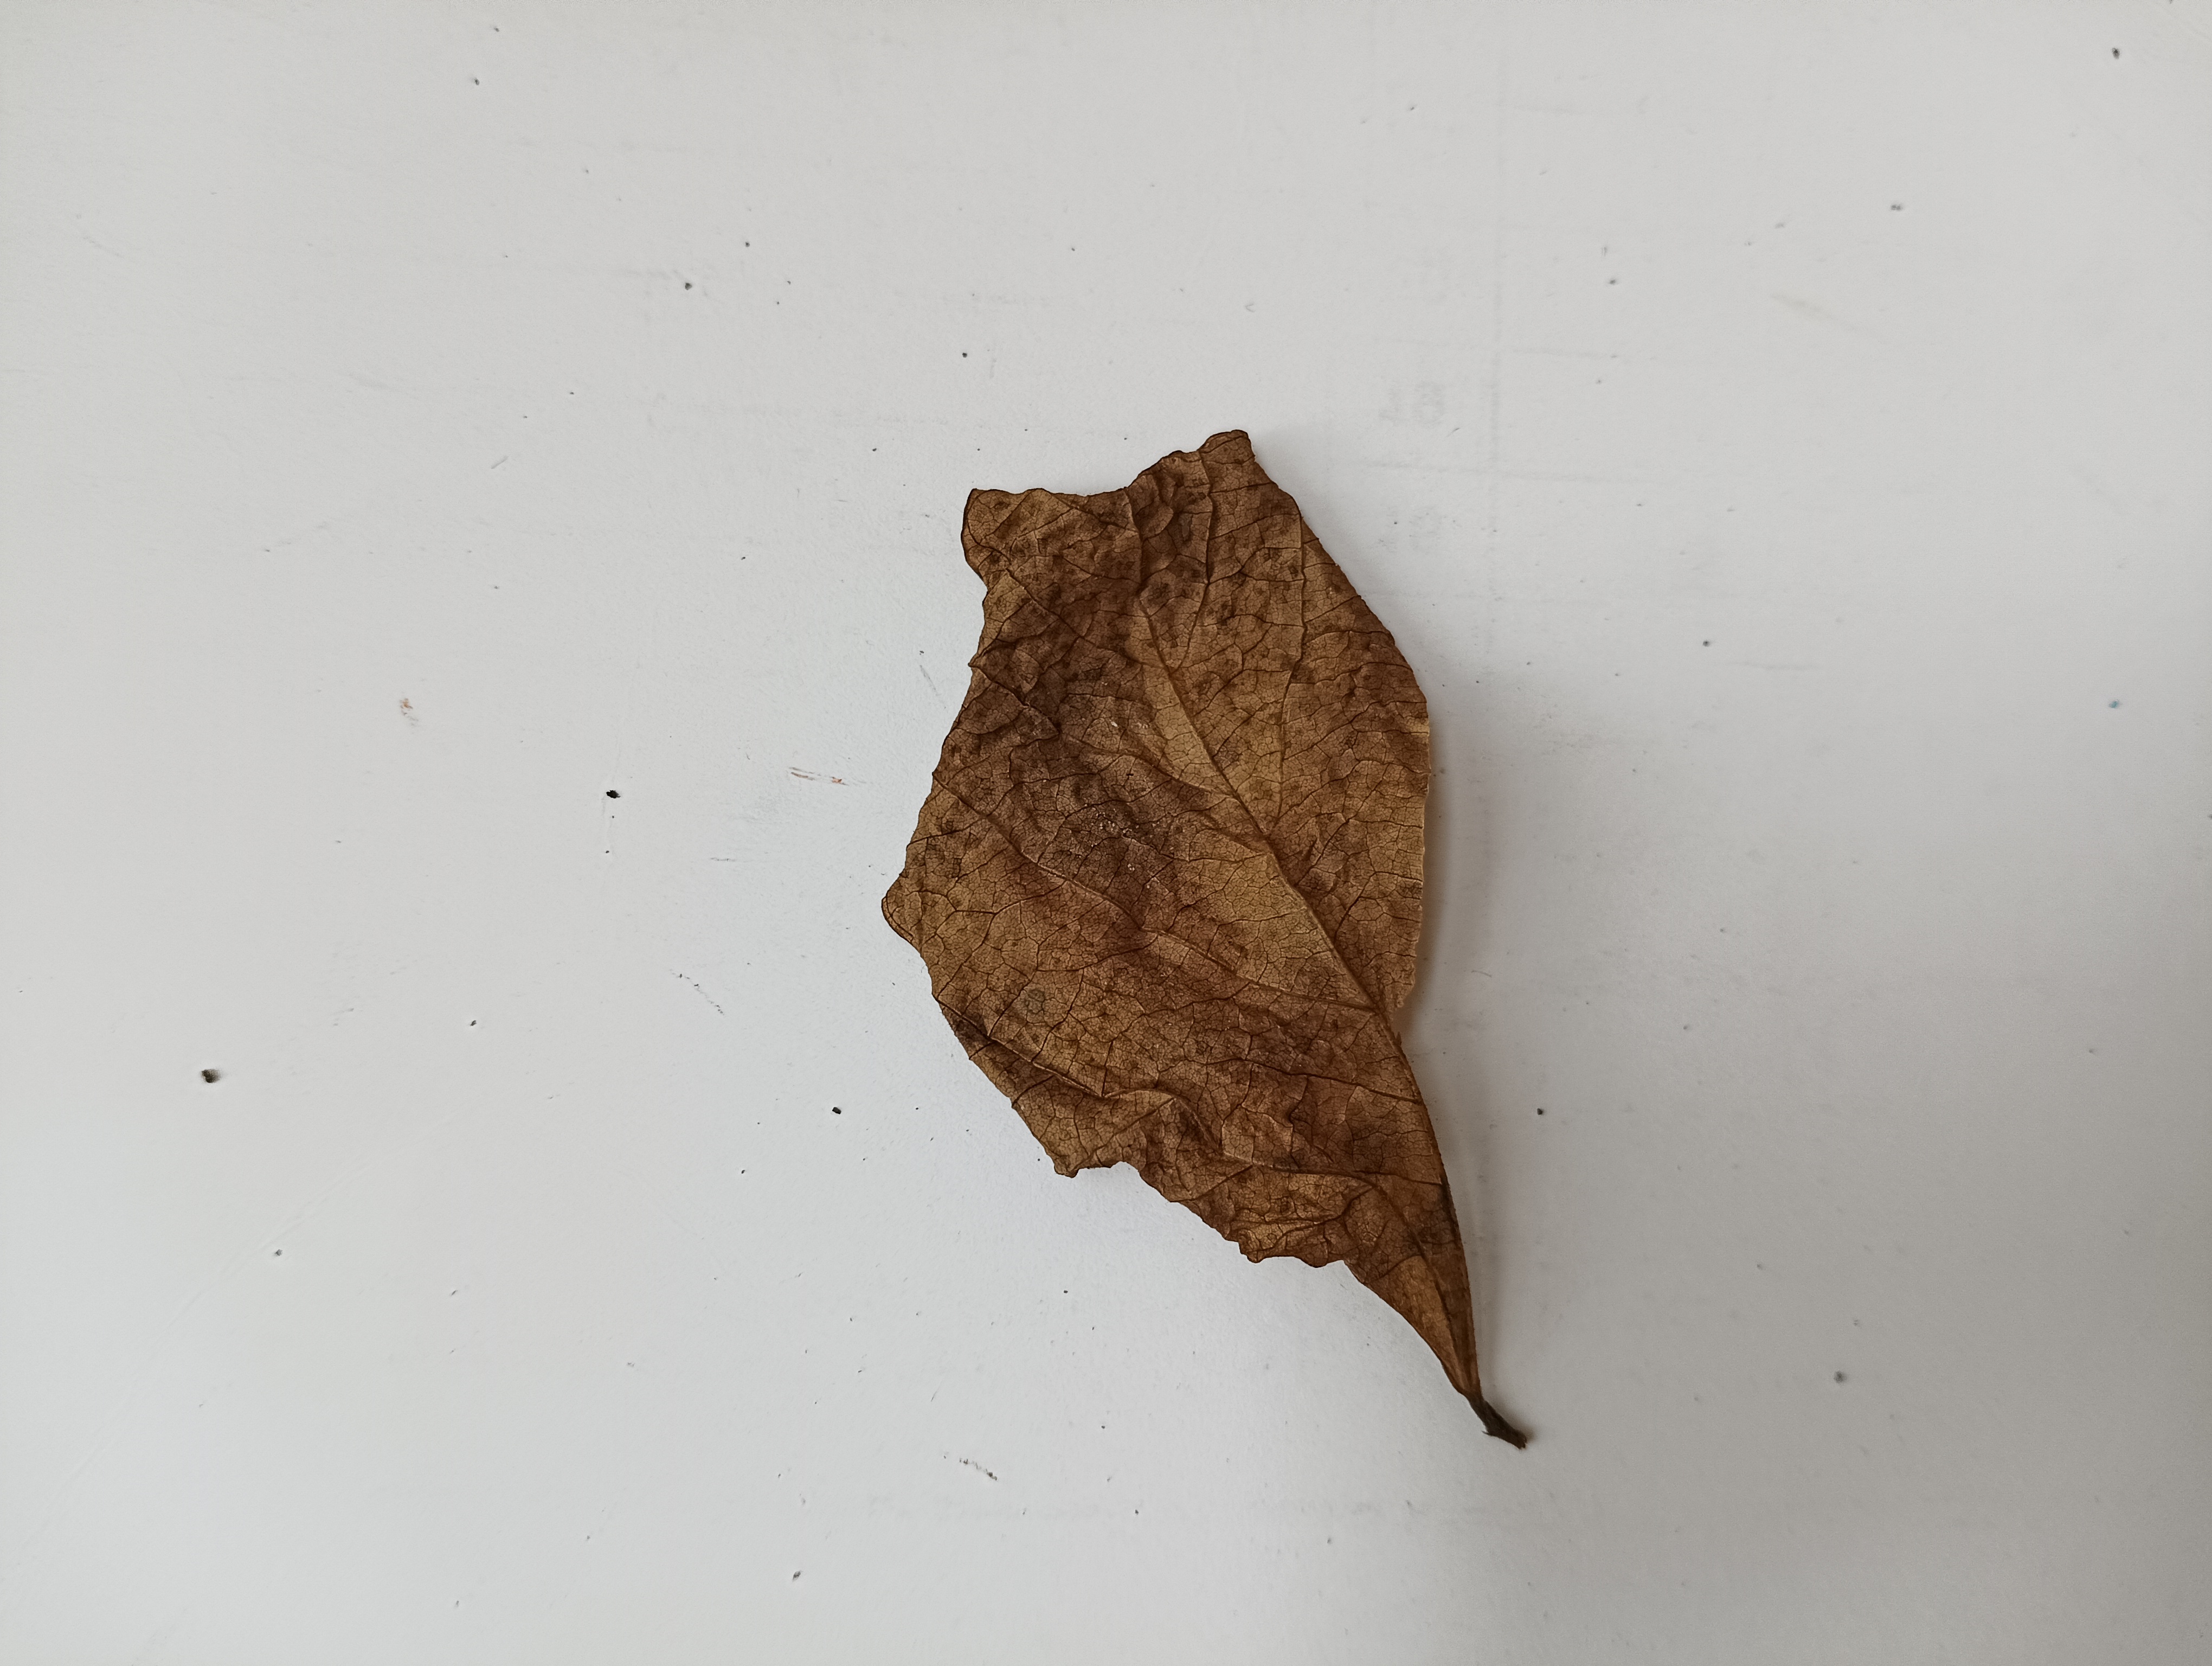
Label: Dry_leaf